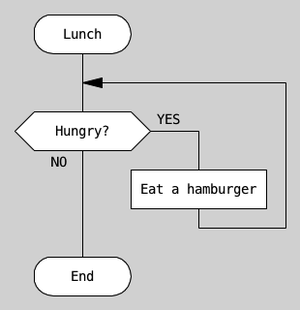
DRAKON est un